Home Hill, Queensland

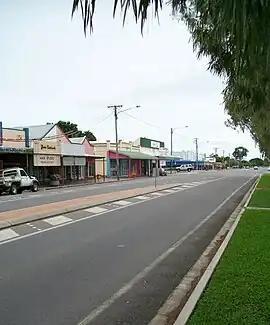
View of Home Hill's main street, along the Bruce Highway

Home Hill is a rural town and locality in the Shire of Burdekin, Queensland, Australia. In the , the locality of Home Hill had a population of 2,876 people.